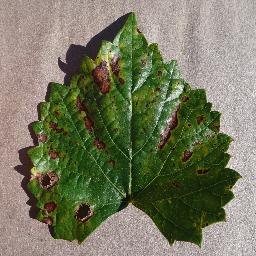
Label: Grape___Esca_(Black_Measles)